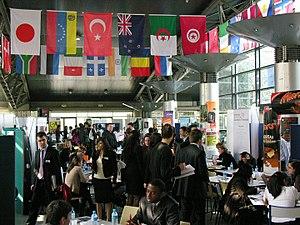
Le Forum des Télécommunications, évènement annuel sur le campus de Télécom Ecole de Management et de Télécom SudParis
Institut Mines-Télécom Business School, également dénommée Télécom École de management jusqu'en 2018, est une école de commerce française basée à Évry-Courcouronnes en Essonne. Depuis 2019, l'école dispose également de locaux dans le 15ᵉ arrondissement de Paris, Villa Thoréton.